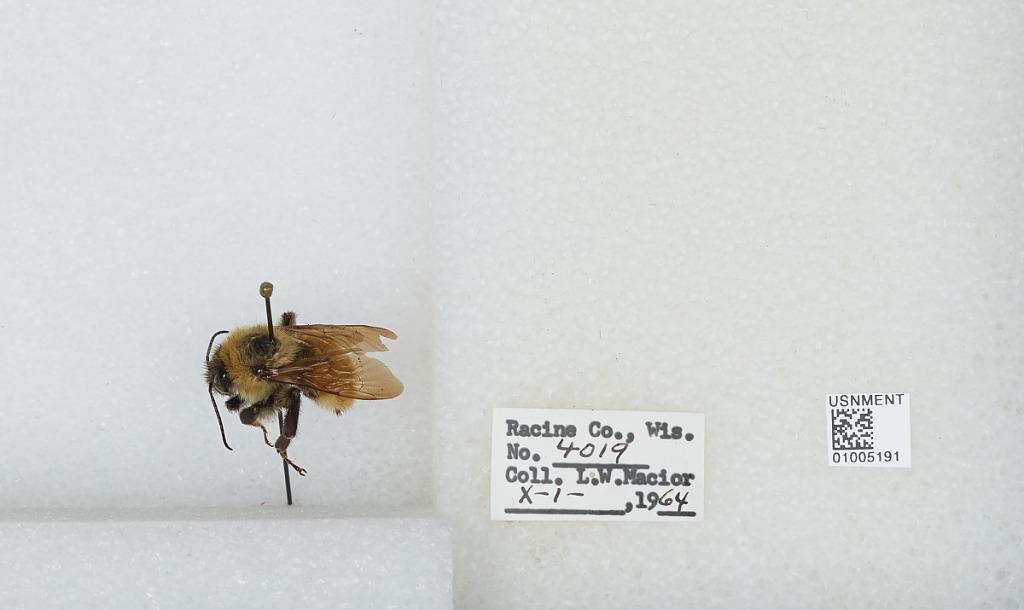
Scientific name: Bombus (Fervidobombus) fervidus fervidus (Fabricius)
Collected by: L. Macior
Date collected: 1964-10-1
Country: United States
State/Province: Wisconsin
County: Racine
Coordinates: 42.78, -87.76